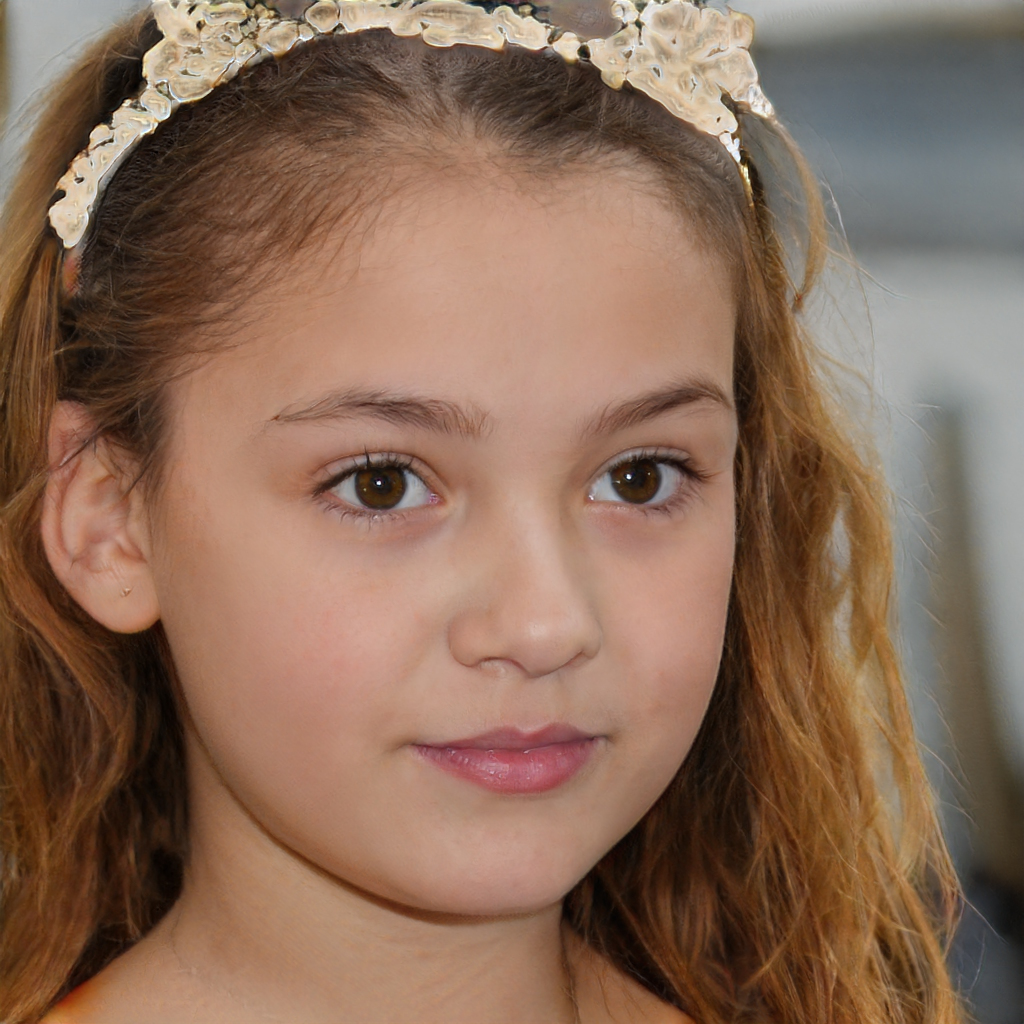
Gender: Female